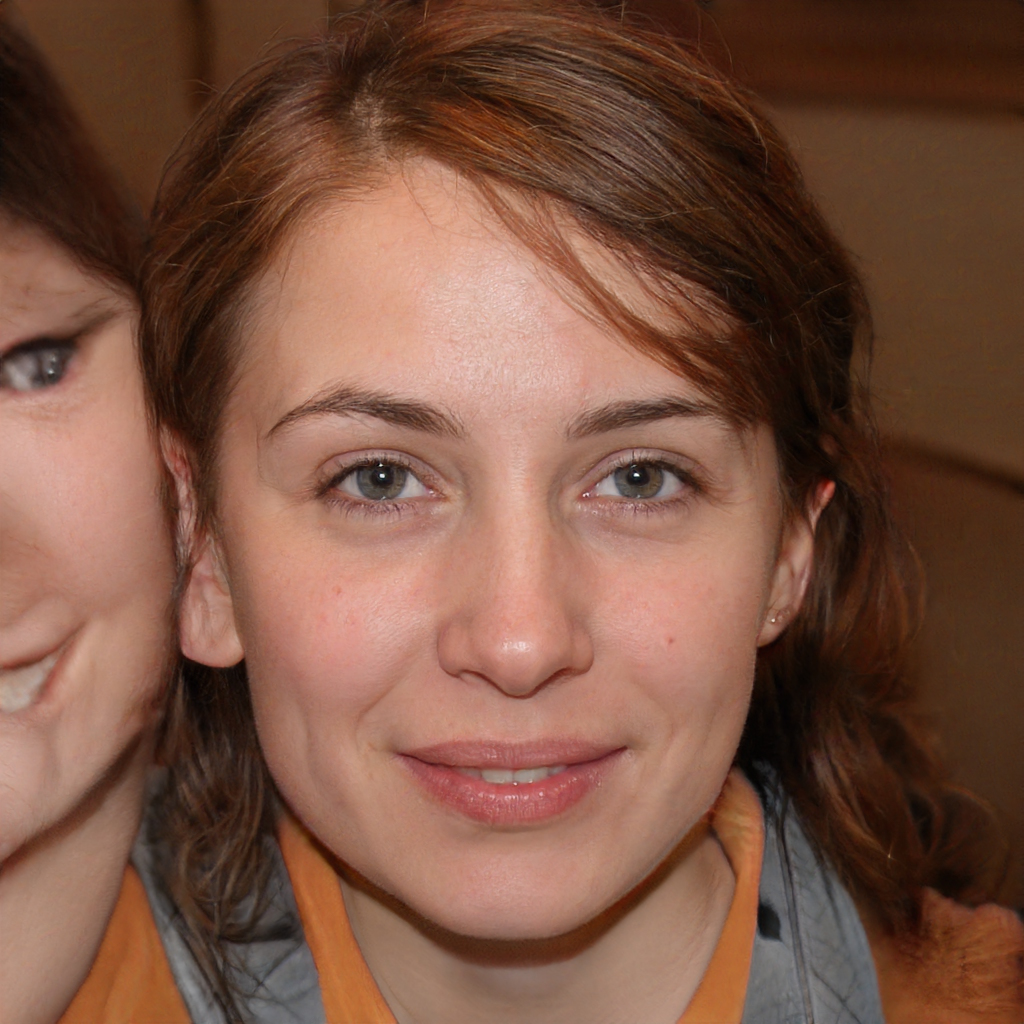
Gender: Female